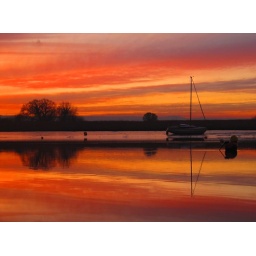
Beautiful red sky over the estuary